Hospoda

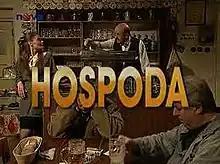

Hospoda (in English "Pub") is a Czech comedy television comedy that premiered on TV Nova. From 1996 to 1997, 52 episodes were aired.